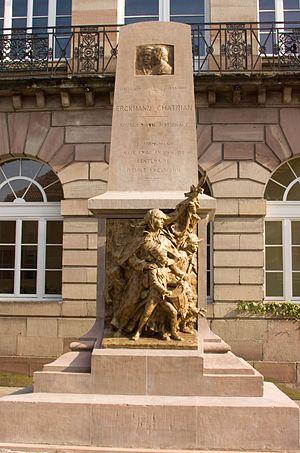
Erckmann-Chatrian est le pseudonyme collectif utilisé de 1847 à 1887 par deux écrivains français : Émile Erckmann et Alexandre Chatrian. Ils ont également écrit sous leurs patronymes respectifs.
Phalsbourg est une commune française située dans le département de la Moselle, région Grand Est.